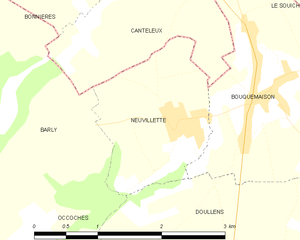
Carte des communes françaises Neuvillette
Neuvillette est une commune française située dans le département de la Somme, en région Hauts-de-France.